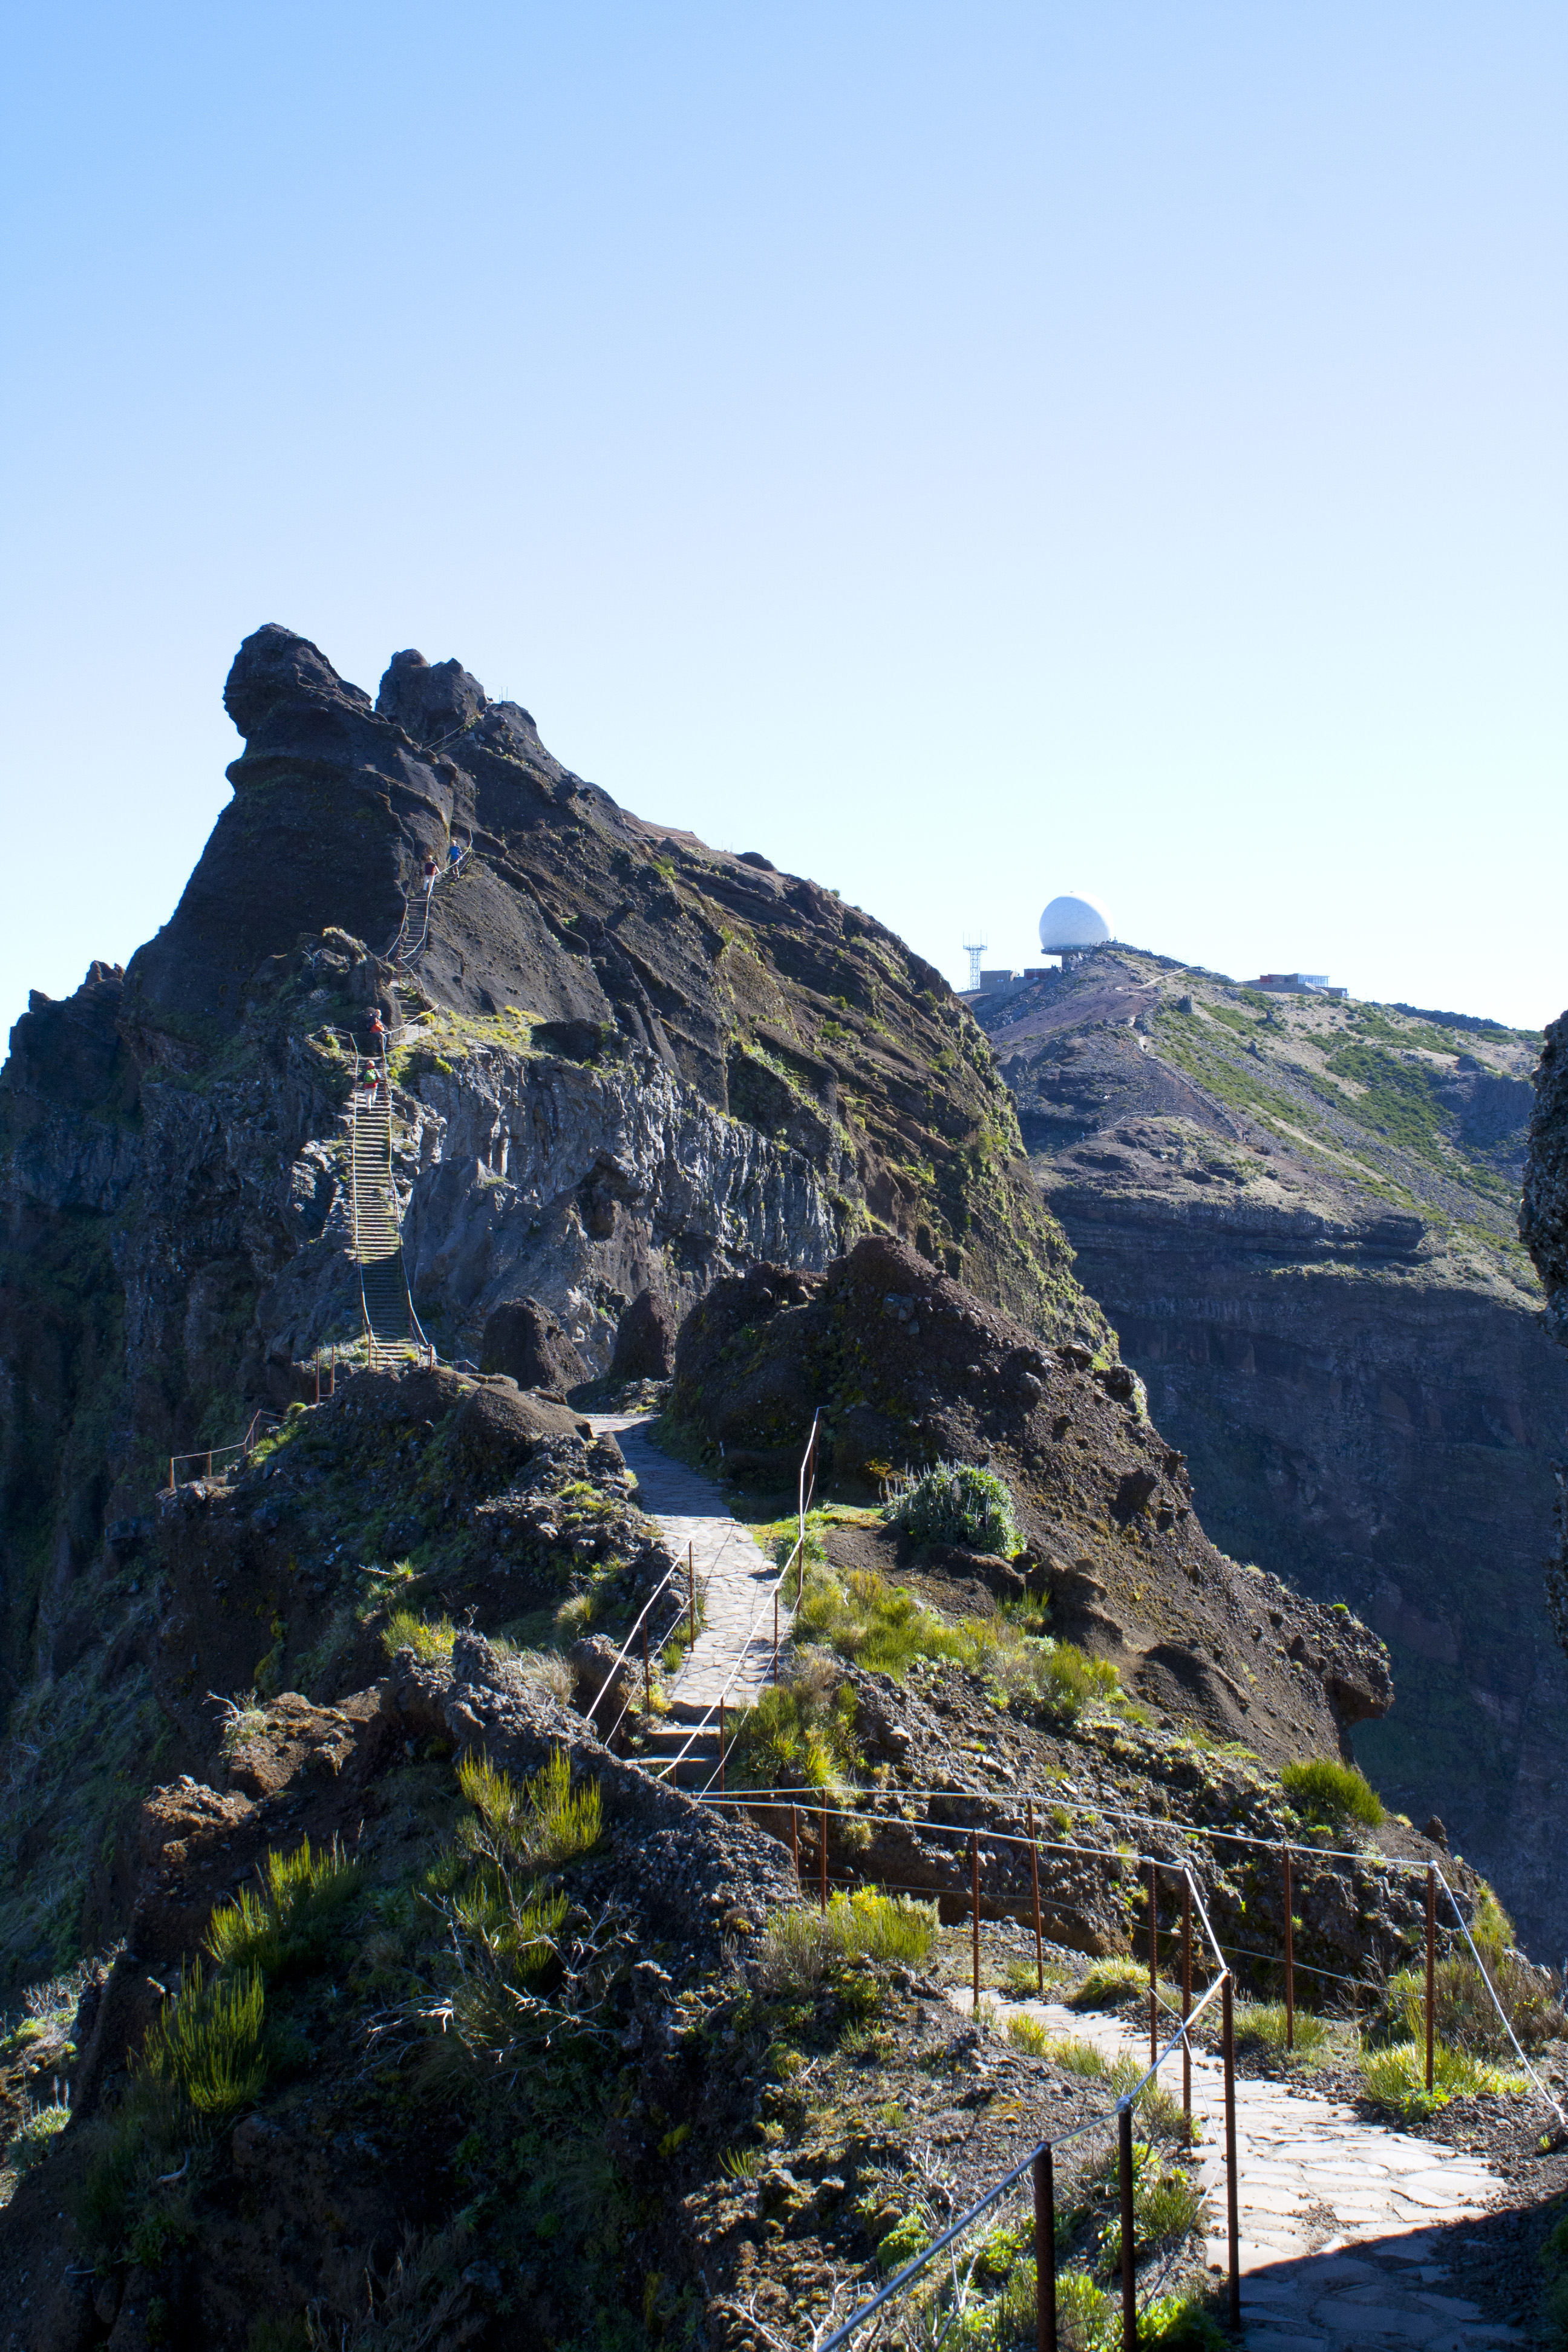
landscape, tree, rock, mountain, sky, hill, mountain range, formation, cliff, tourism, terrain, national park, ridge, geology, outcrop, alps, escarpment, elevation, mountainous landforms, mount scenery